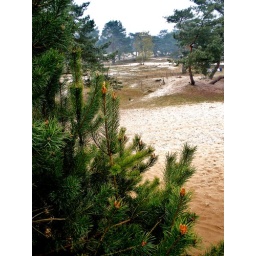
pine trees in the dunes at soestduinen, near utrecht, the netherlands